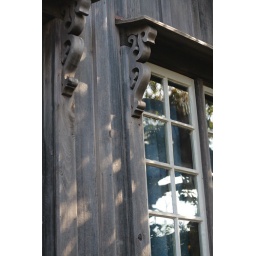
in a small wooden house #3